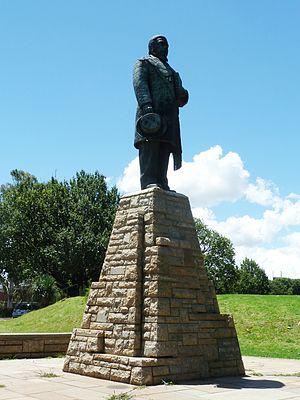
Krugersdorp est une ville minière d'Afrique du Sud fondée en 1887 au Transvaal et située depuis 1994 dans la nouvelle province de Gauteng.